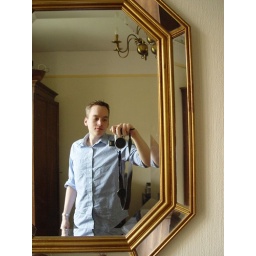
Here I am in a mirror at the Dallot's house